German cruiser Seydlitz

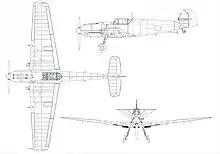
A Bf 109T-1, the type the carriers would have carried

The conversion work would have slightly increased the ship's length to long overall, but decreased her draft to at full load. Her propulsion system, which had already been installed, would remain the same, as would her expected performance. A large island was to be installed on the starboard side, with a tall, tubular mast on the forward end of the island.